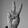
ASL letter: V